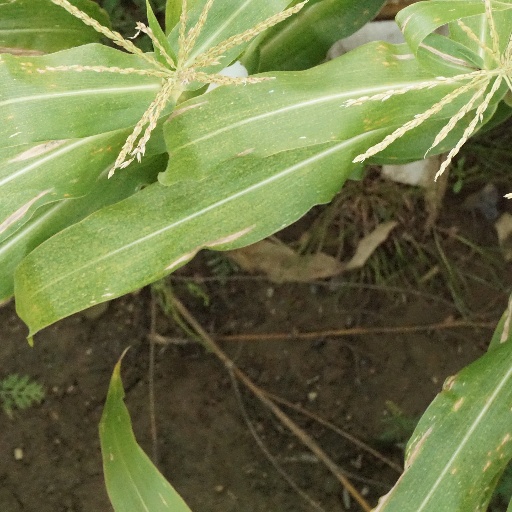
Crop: maize; corn